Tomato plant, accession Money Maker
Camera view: bottom (45 deg); turntable rotation: 150 degrees
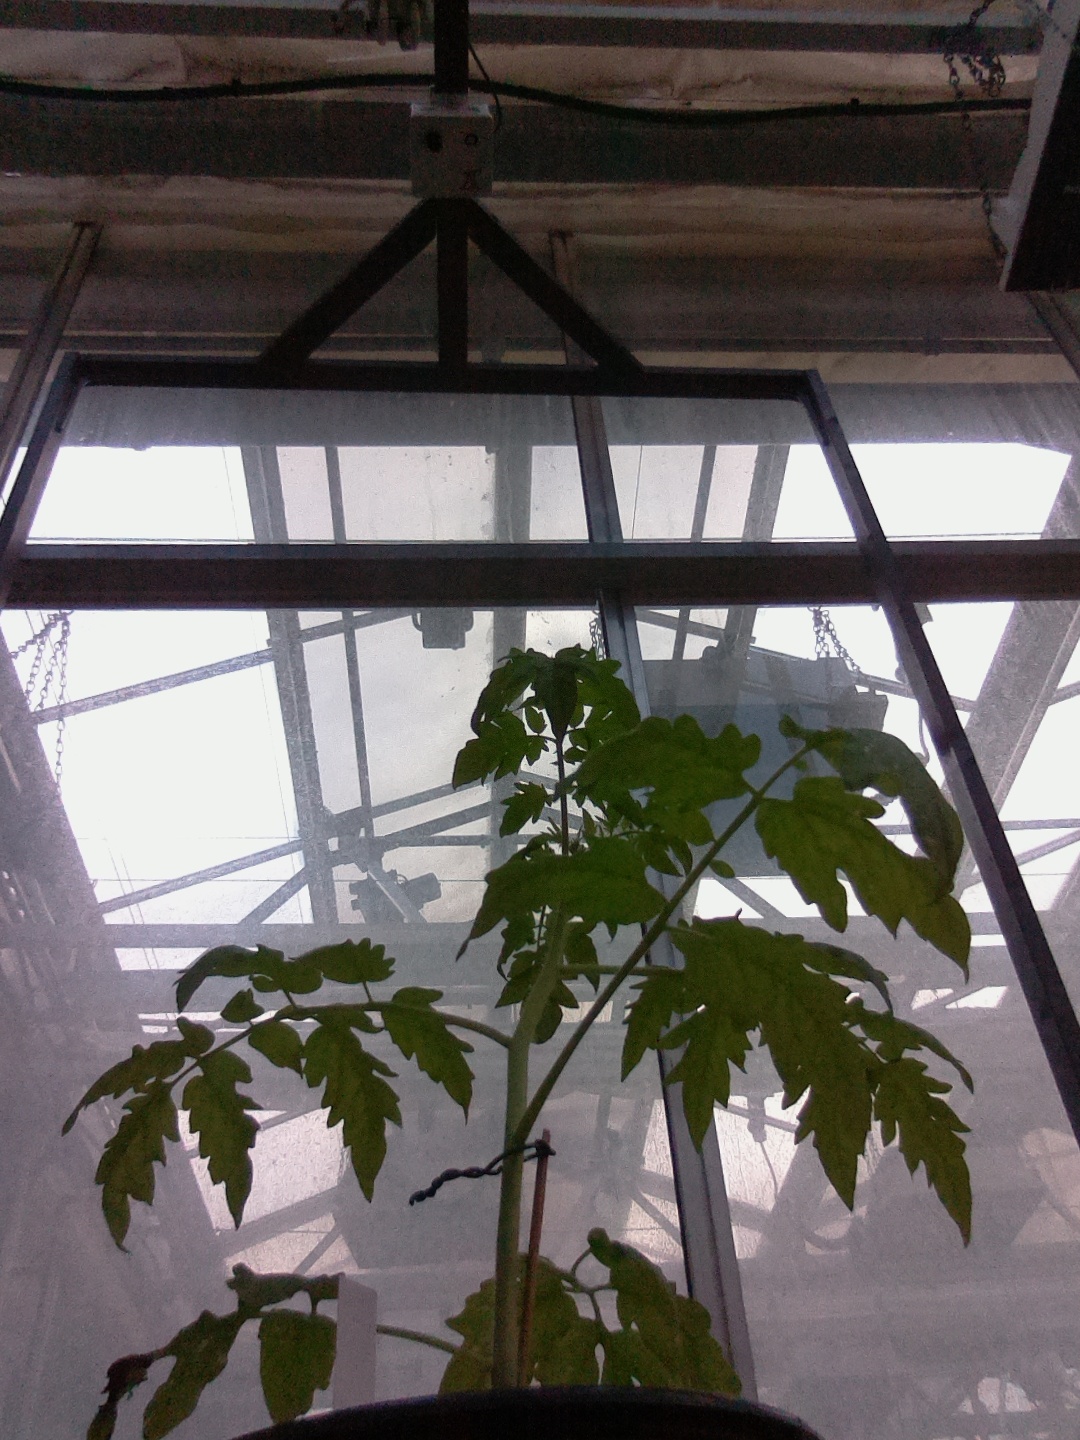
BBCH growth stage 13: 6 of true leaves visible